Assimi Goïta

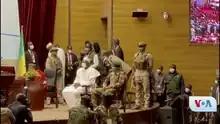
Inauguration of Goïta as vice president

Goïta served as the leader of the National Committee for the Salvation of the People, a group of rebels who overthrew Ibrahim Boubacar Keïta in the 2020 Malian coup d'état, and have pledged to initiate new elections to replace him. Because of this pledge, the Economic Community of West African States (ECOWAS) pressured Mali's ruling junta to ensure that the country would be led by a civilian.